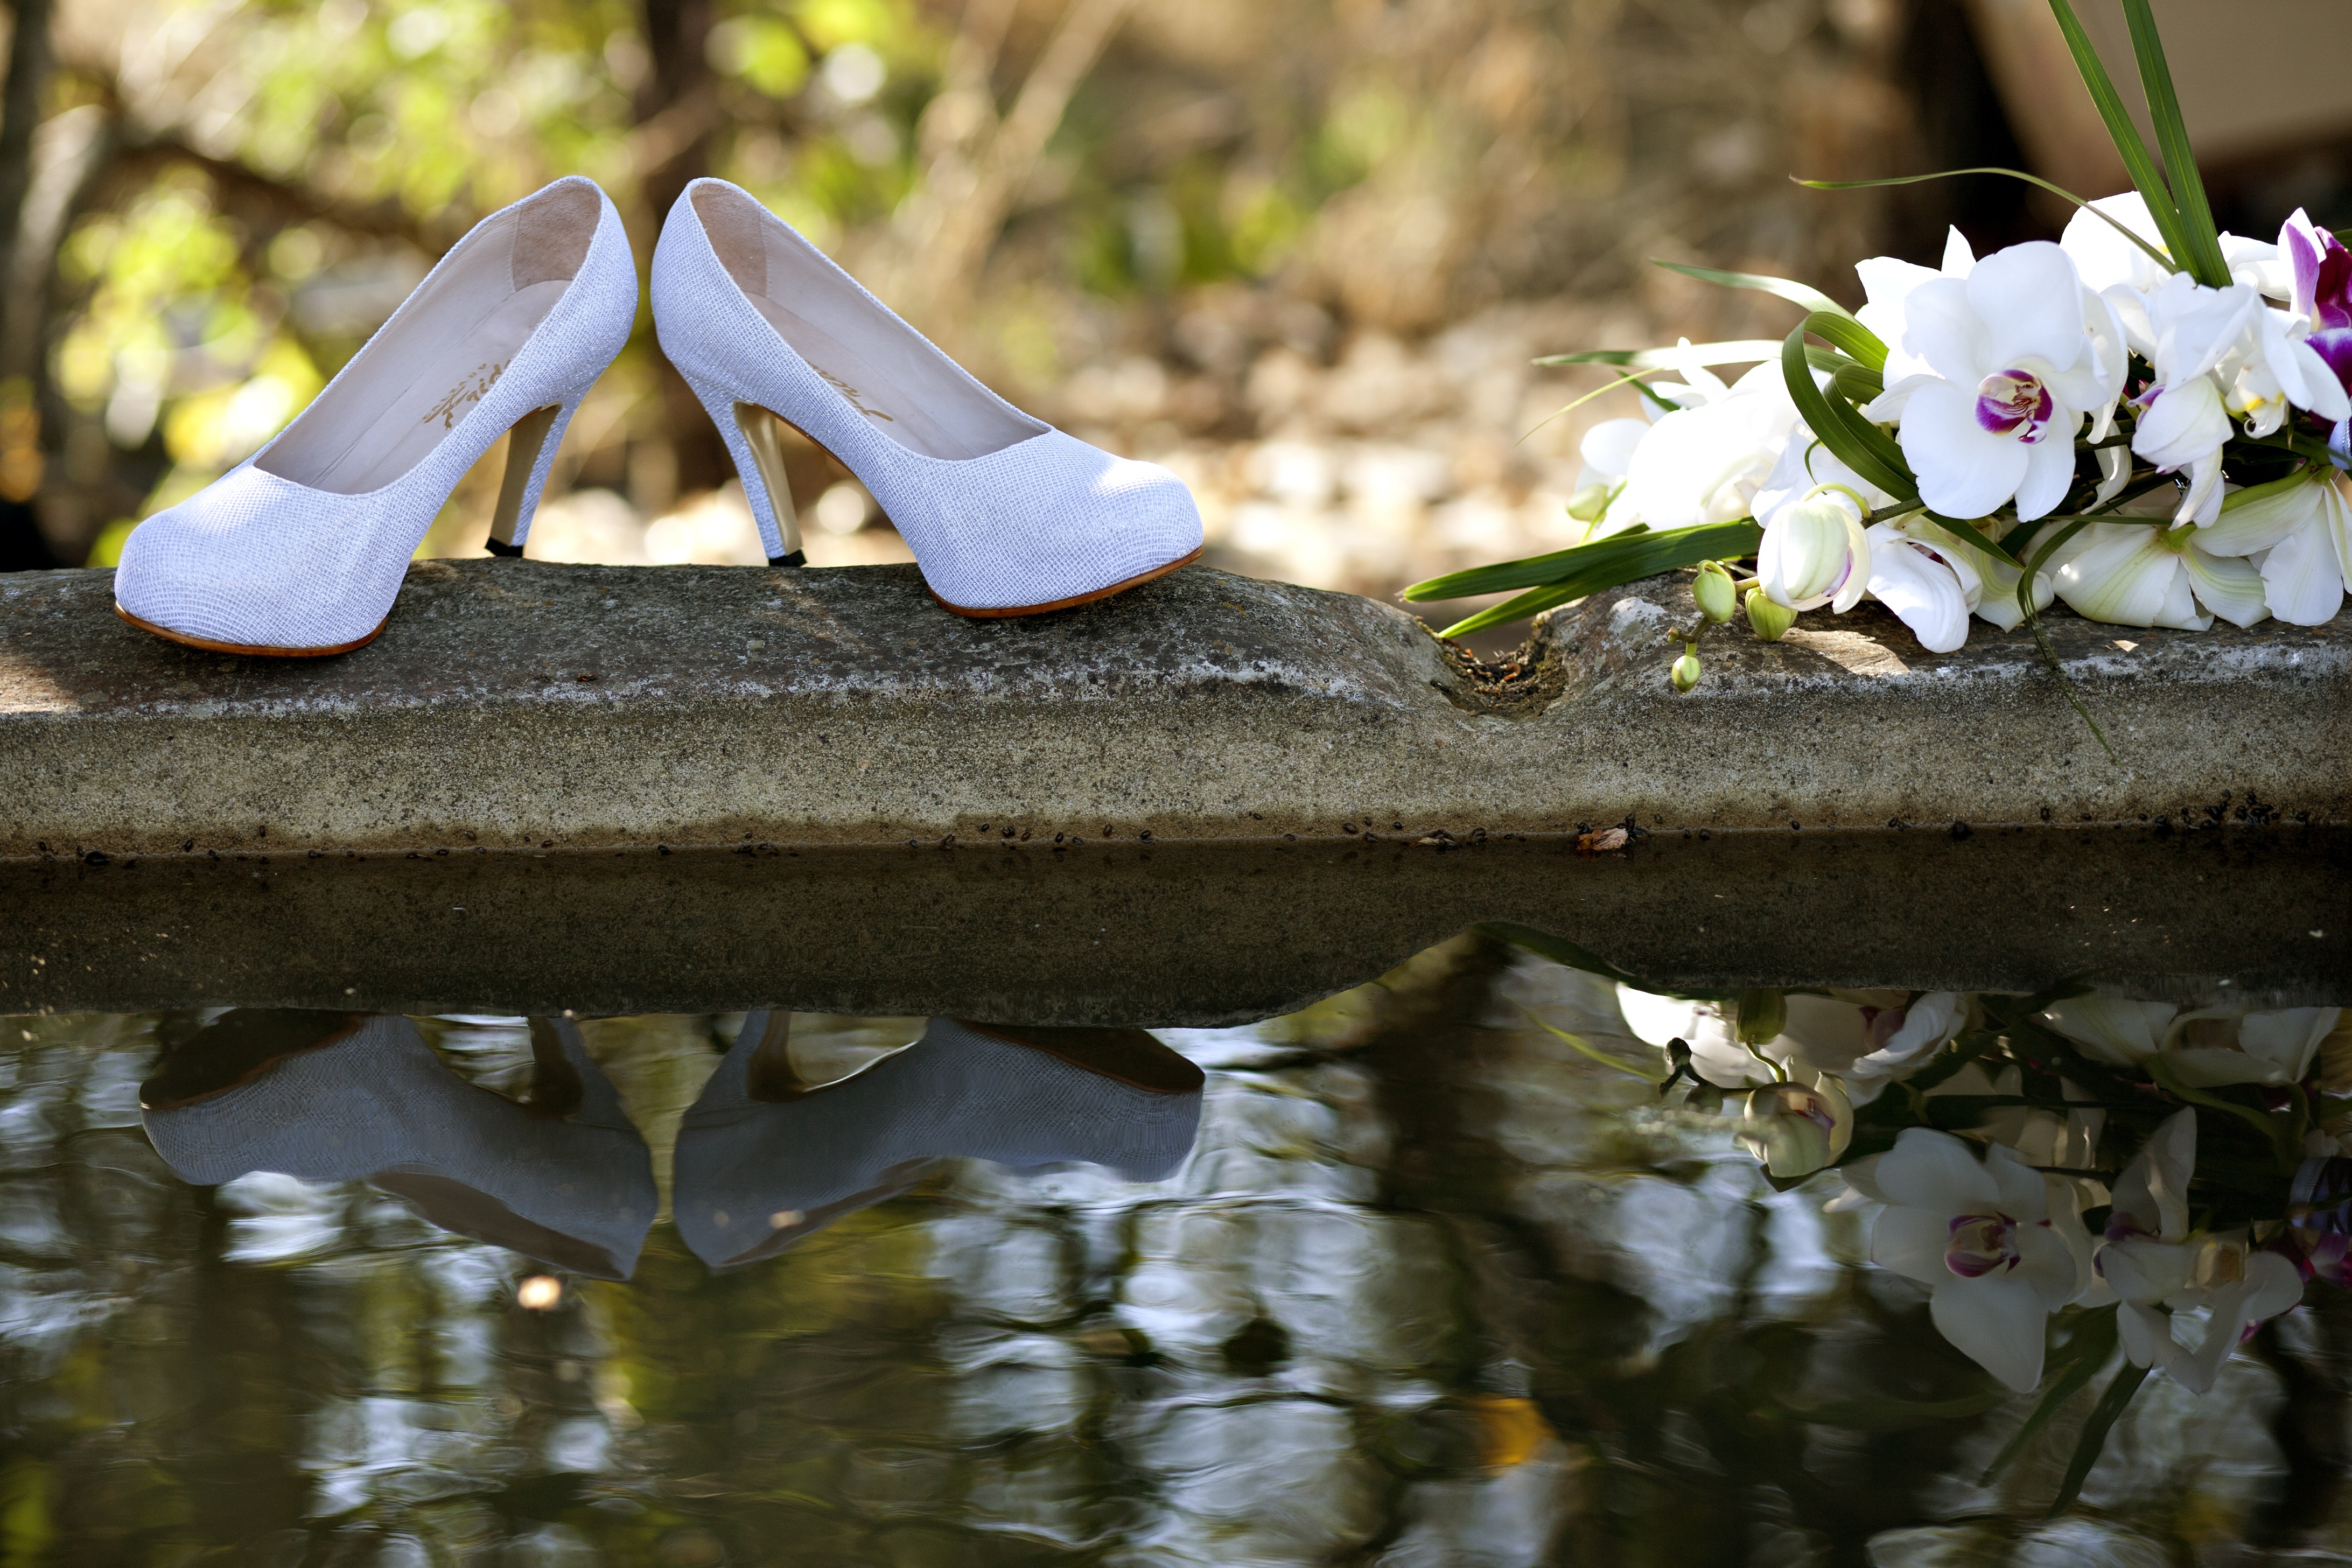
water, plant, white, leaf, flower, spring, autumn, wedding, marriage, season, shoes, whites